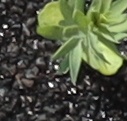
Label: Flax